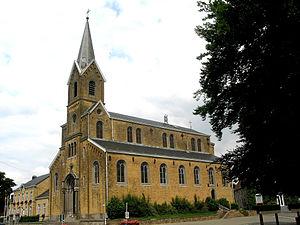
Vierset-Barse (Belgique), l’église Saint-Martin (1858).
Vierset-Barse est une section de la commune belge de Modave située en Région wallonne dans la province de Liège.